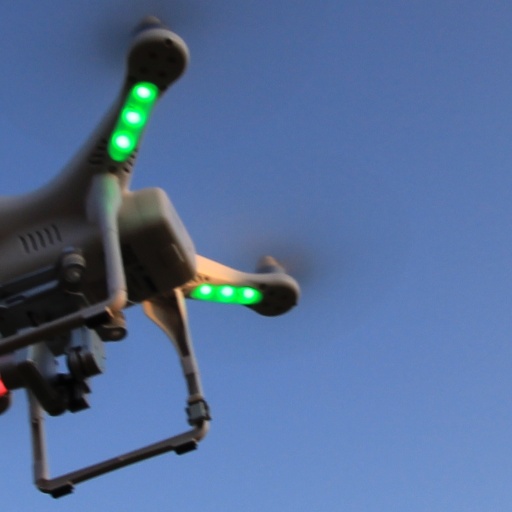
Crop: grape